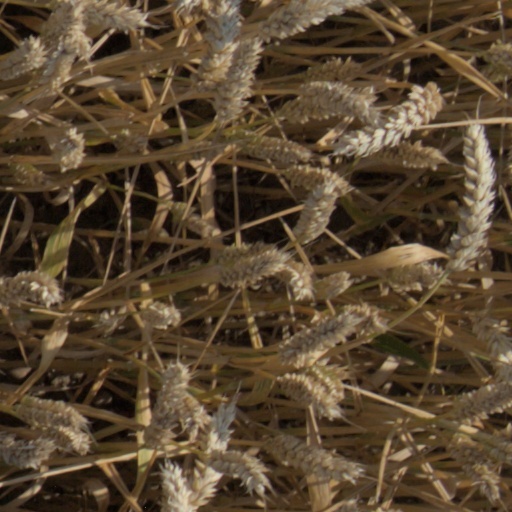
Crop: wheat